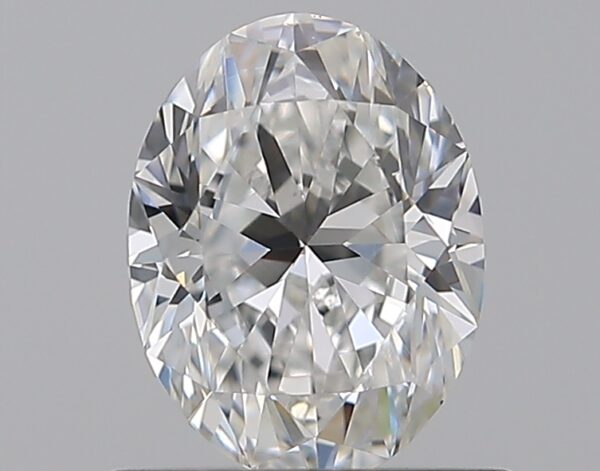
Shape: oval
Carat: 0.8
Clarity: VS1
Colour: E
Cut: VG
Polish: EX
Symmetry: VG
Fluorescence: N
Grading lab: GIA
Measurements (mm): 6.85 x 5.14 x 3.34